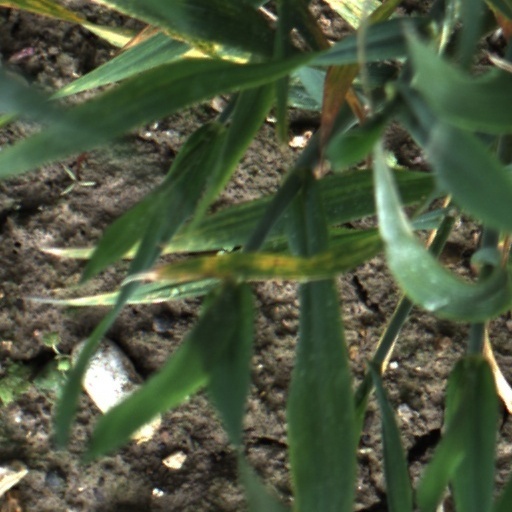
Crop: wheat